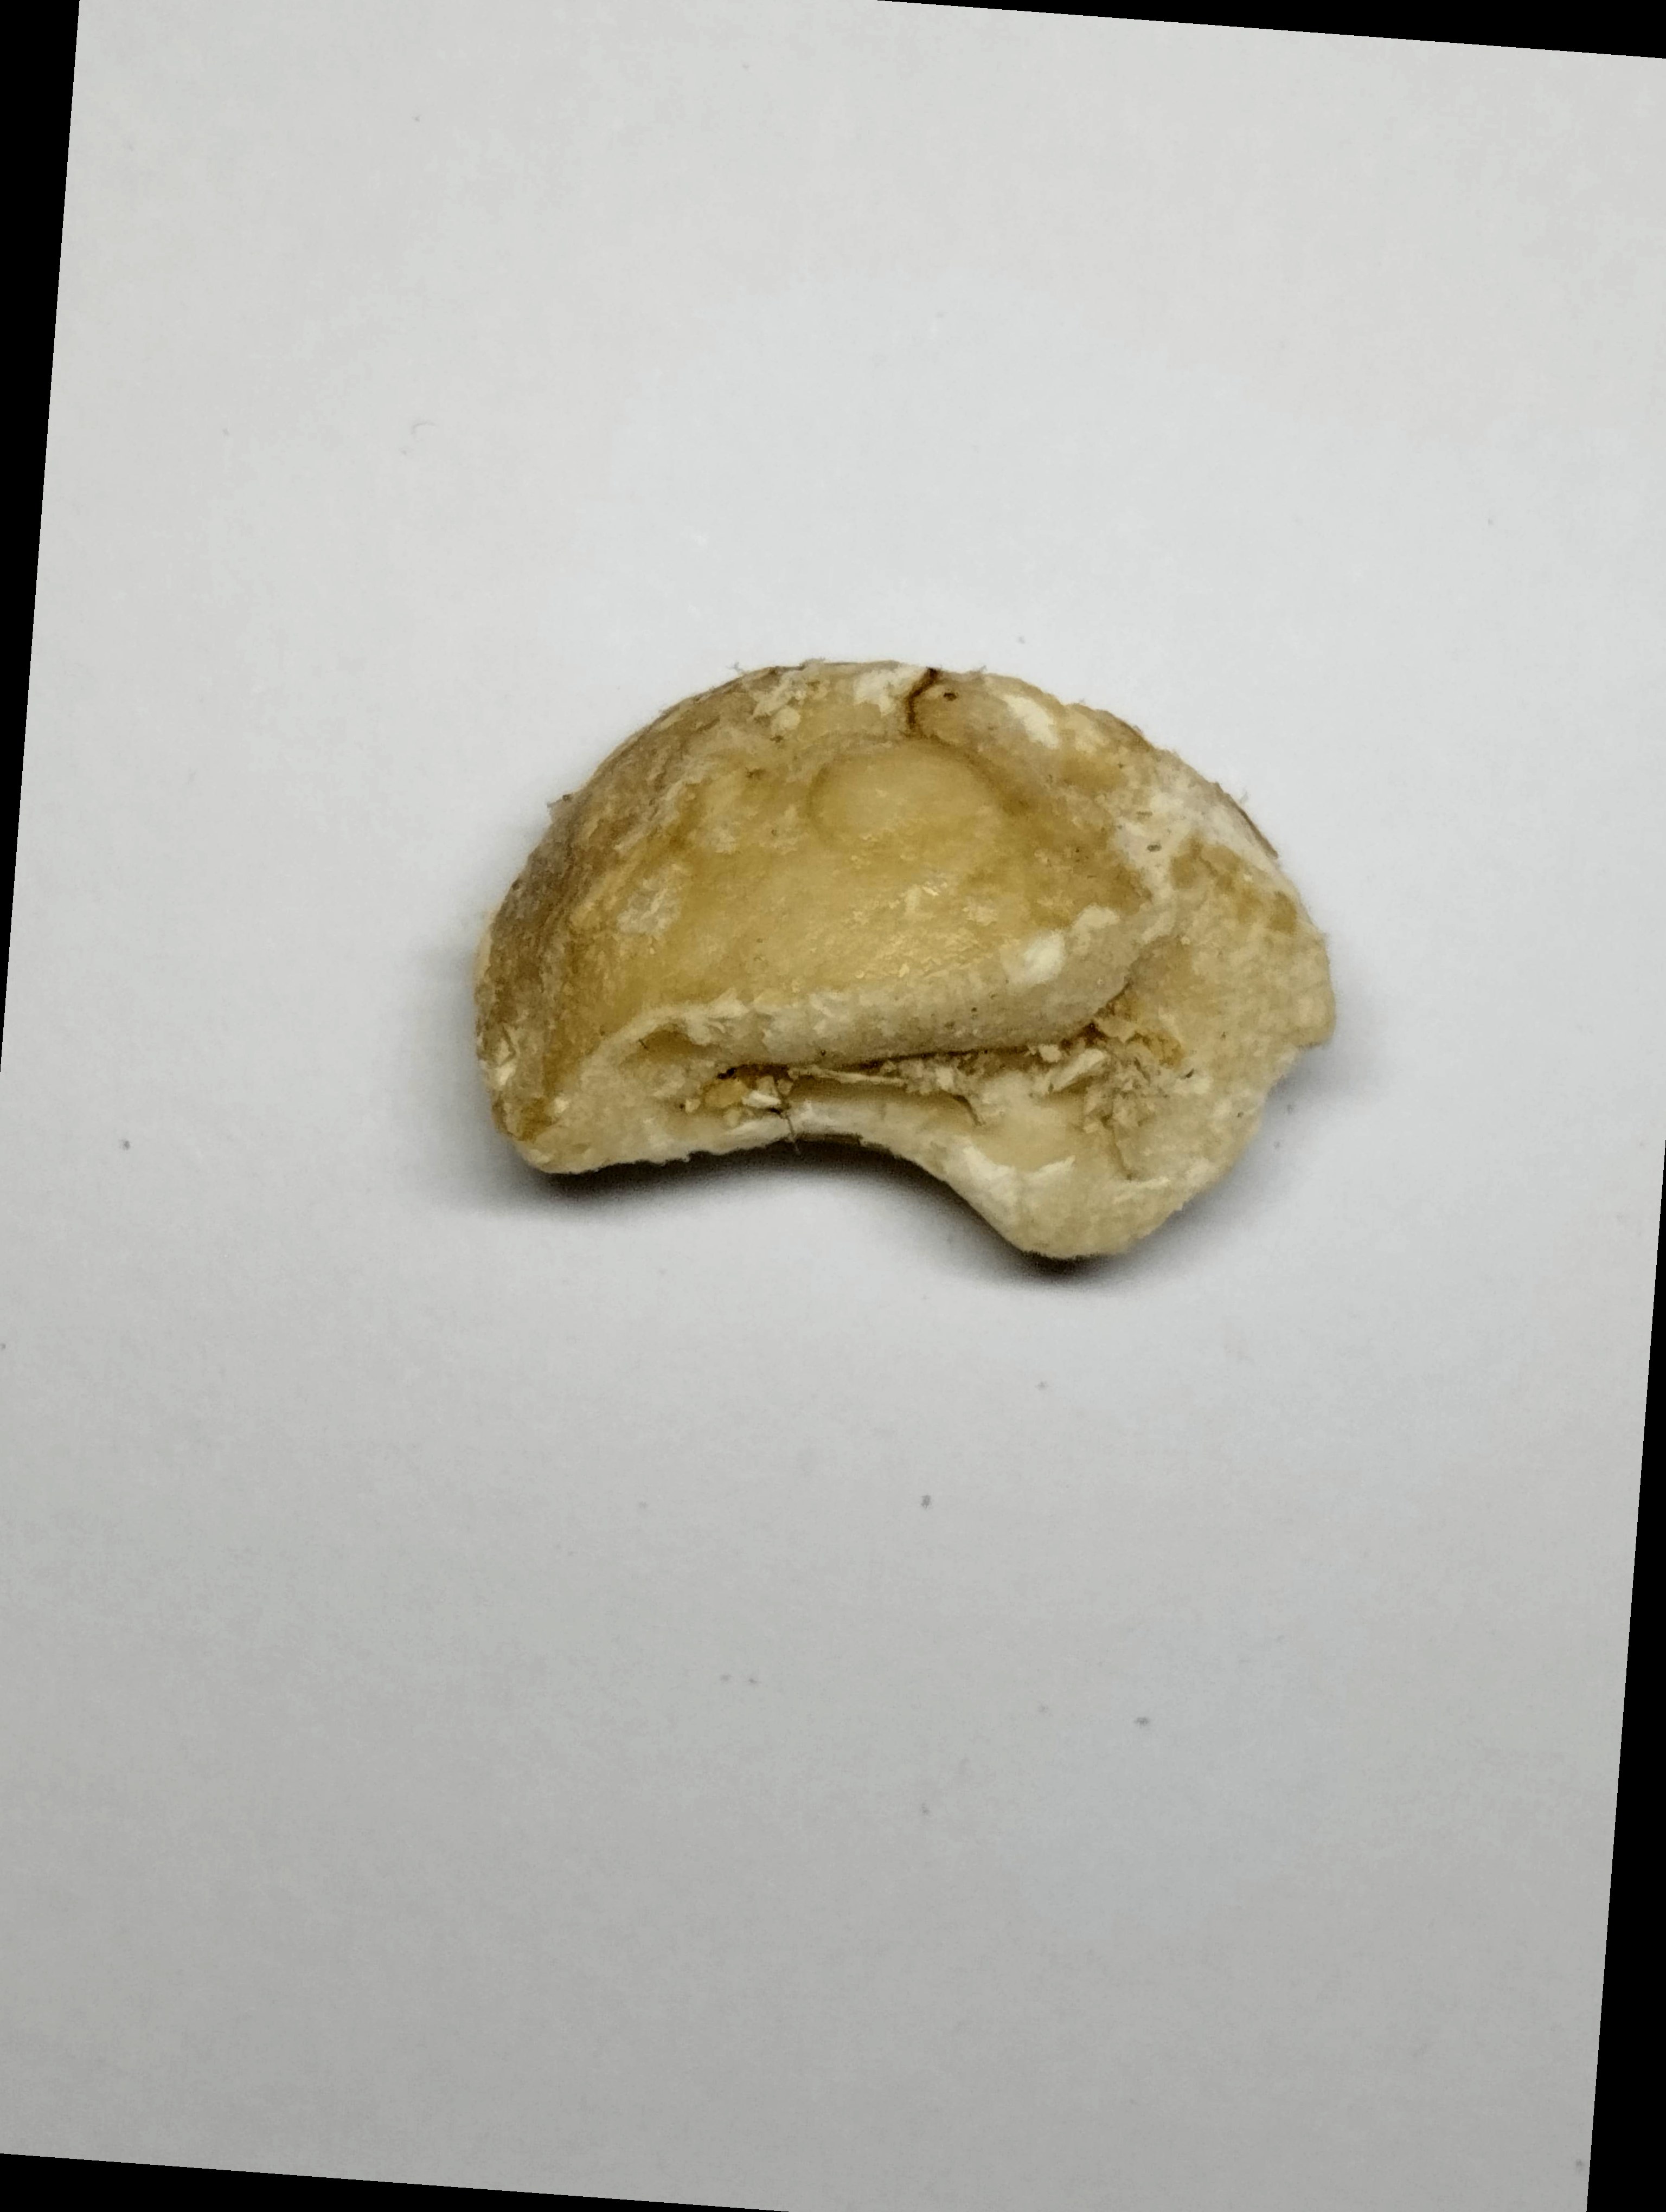
Label: rusak (damaged seed)